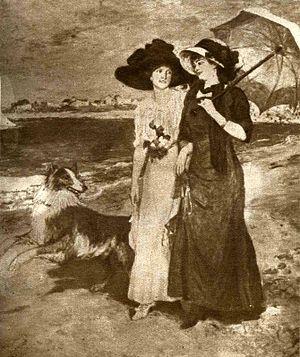
""Promenade sur la plage"", un tableau de Pierre Gourdault"
Pierre J.- A. Gourdault est un peintre français, mort prématurément au cours de la Première Guerre mondiale, alors que sa notoriété s'affirmait déjà.